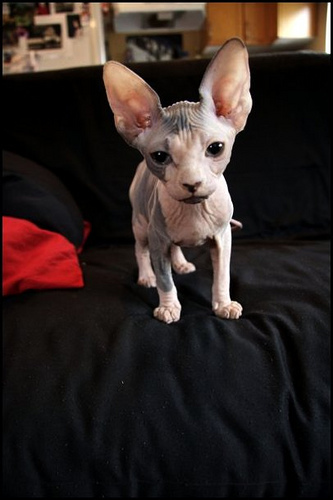
Animal: cat
Breed: Sphynx